Sky position (RA, Dec in degrees): 317.374, 0.2156
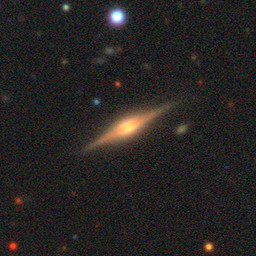
Galaxy morphology: Edge-on Galaxies with Bulge